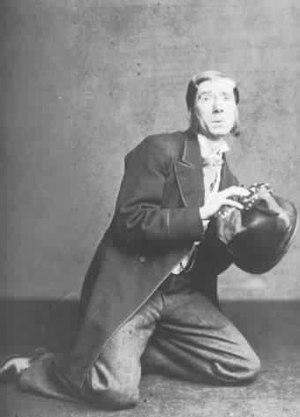
George Grossmith est un comédien, auteur, compositeur, acteur et chanteur anglais.